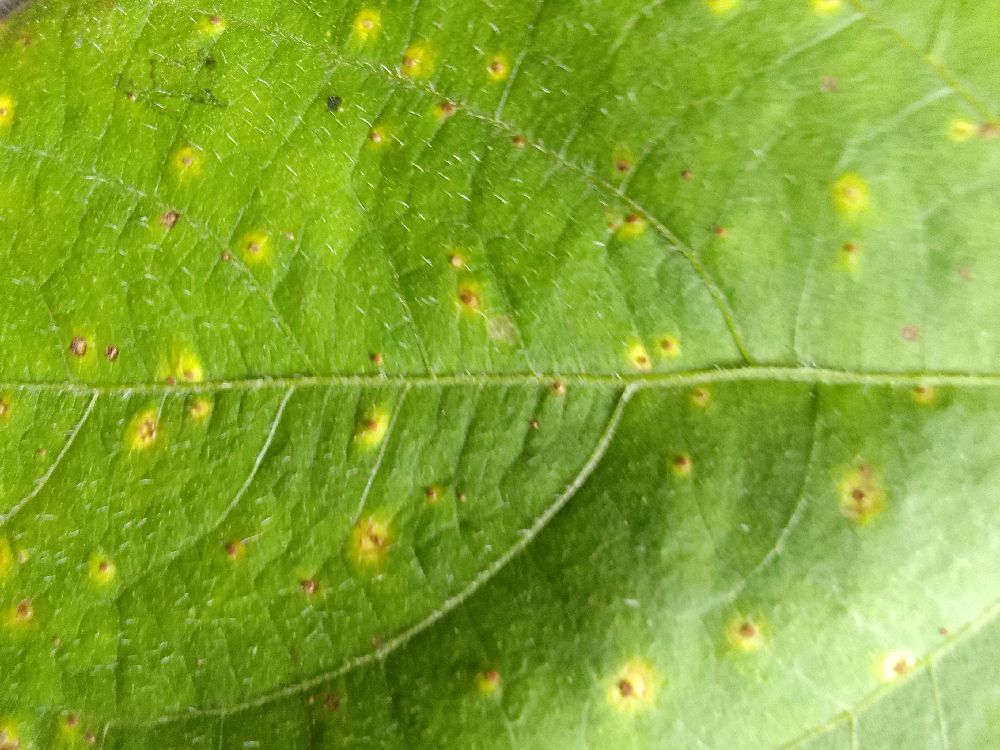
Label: rust